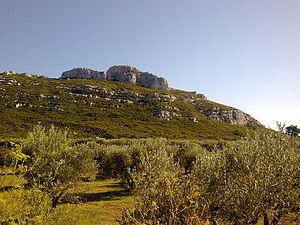
Oppidum du Castellas (Maussane-les-Alpilles) vu du Nord.
Maussane-les-Alpilles est une commune française, située dans le département des Bouches-du-Rhône en région Provence-Alpes-Côte d'Azur. Elle se situe sur le piémont sud du massif des Alpilles.